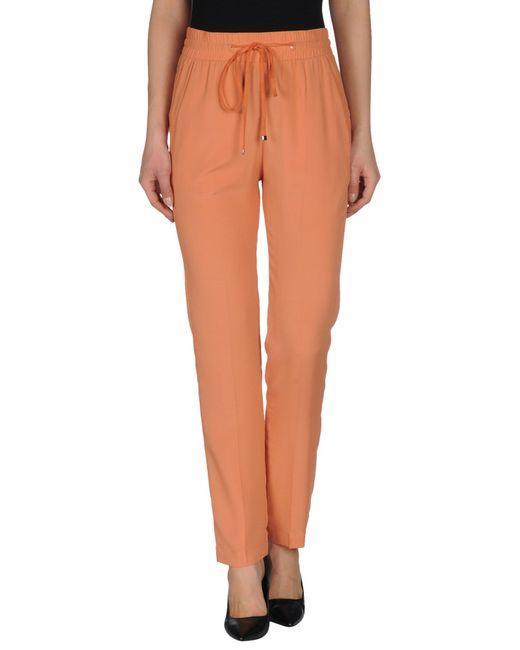
damen orange Baumwollhose mit schmalem Bein